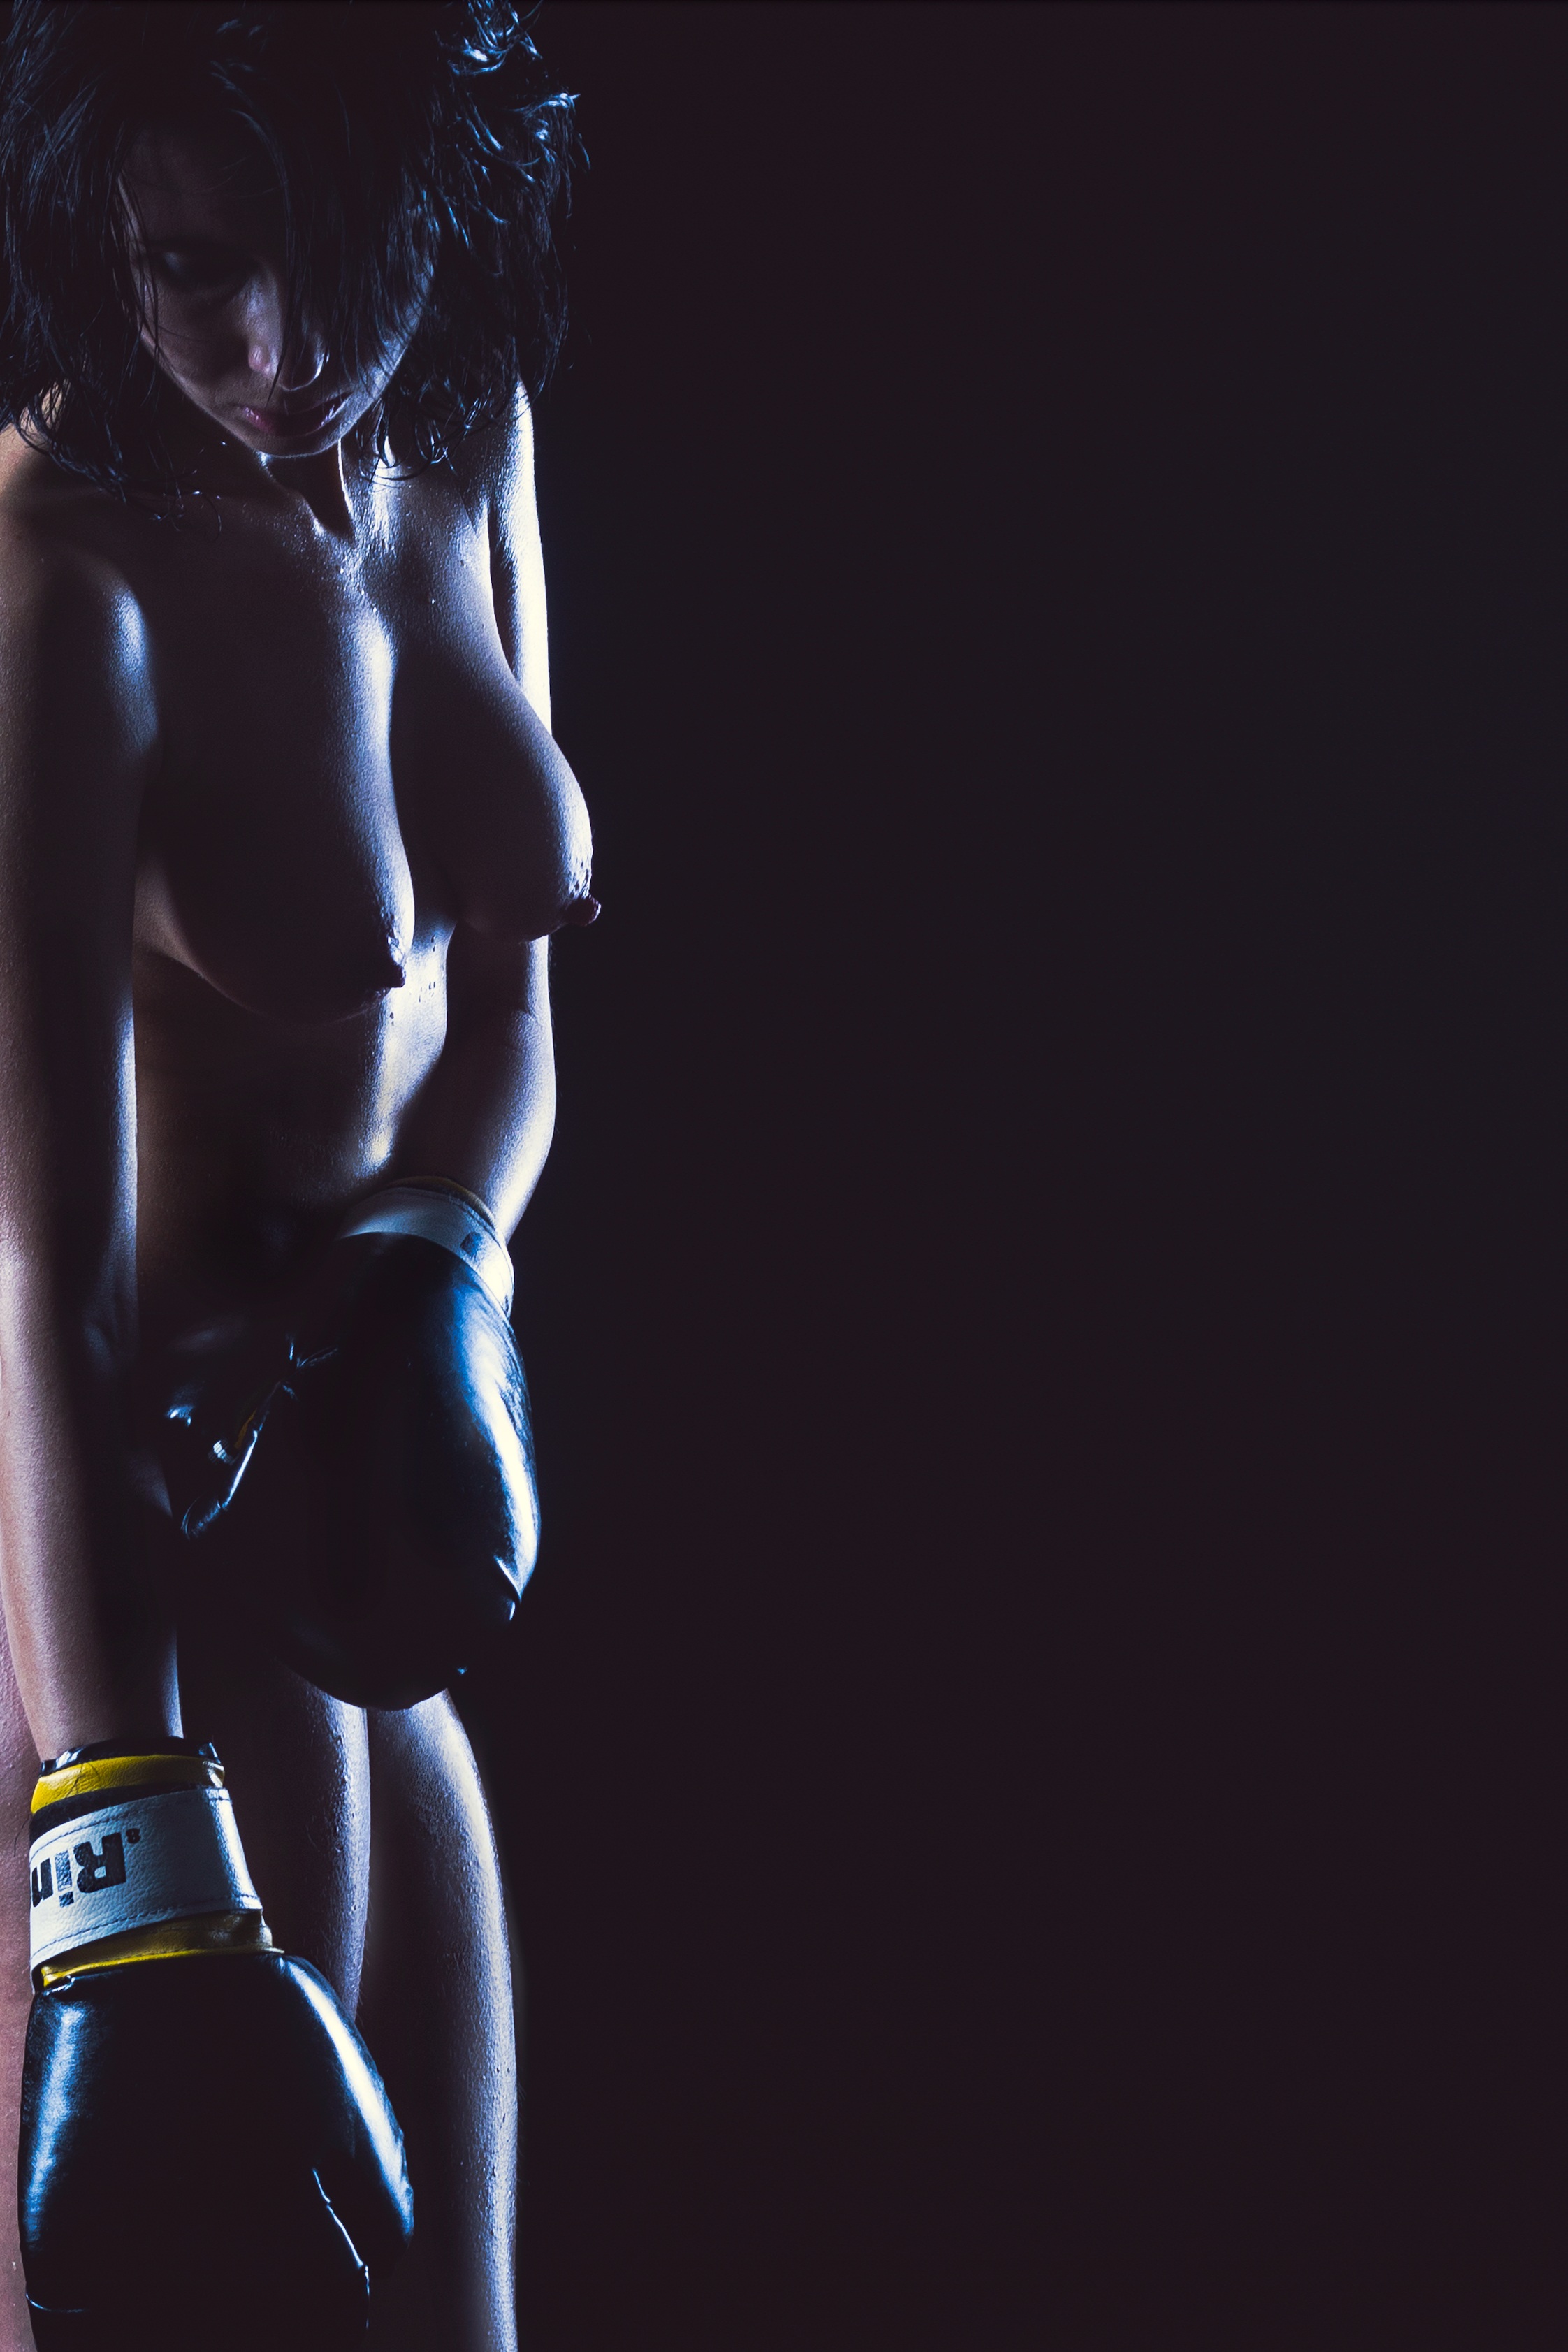
person, girl, woman, ring, view, darkness, fashion, black, hairstyle, muscle, boxer, eyes, hands, sports, beauty, sexy, nude, body, breast, gloves, beautiful girl, without clothes, boxing pear, sense